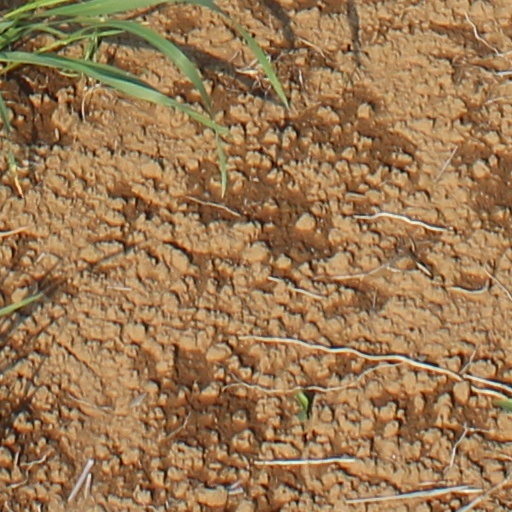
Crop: wheat